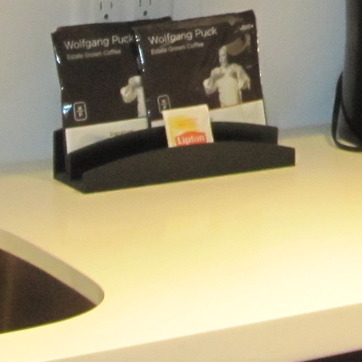
Material: other